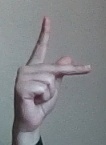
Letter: dha